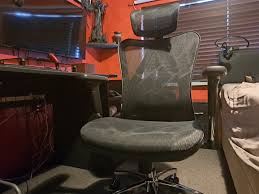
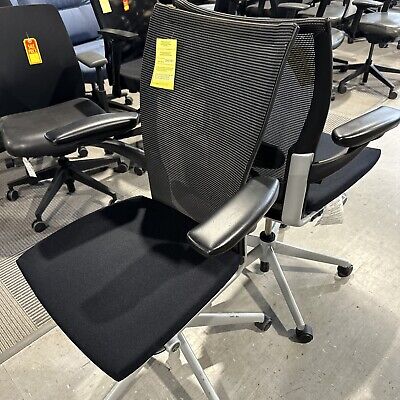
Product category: items_chair
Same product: no